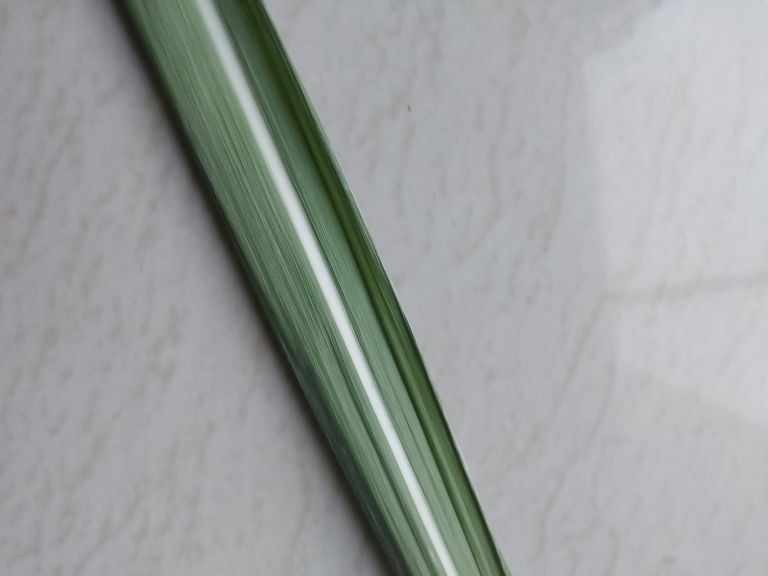
Label: Viral Disease